Endothermic gas

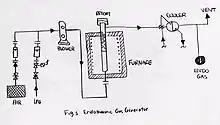
Endothermic Gas Generator

It is relatively simple to operate and maintain endothermic gas generators, however, maintenance such as the burnout process is often overlooked.